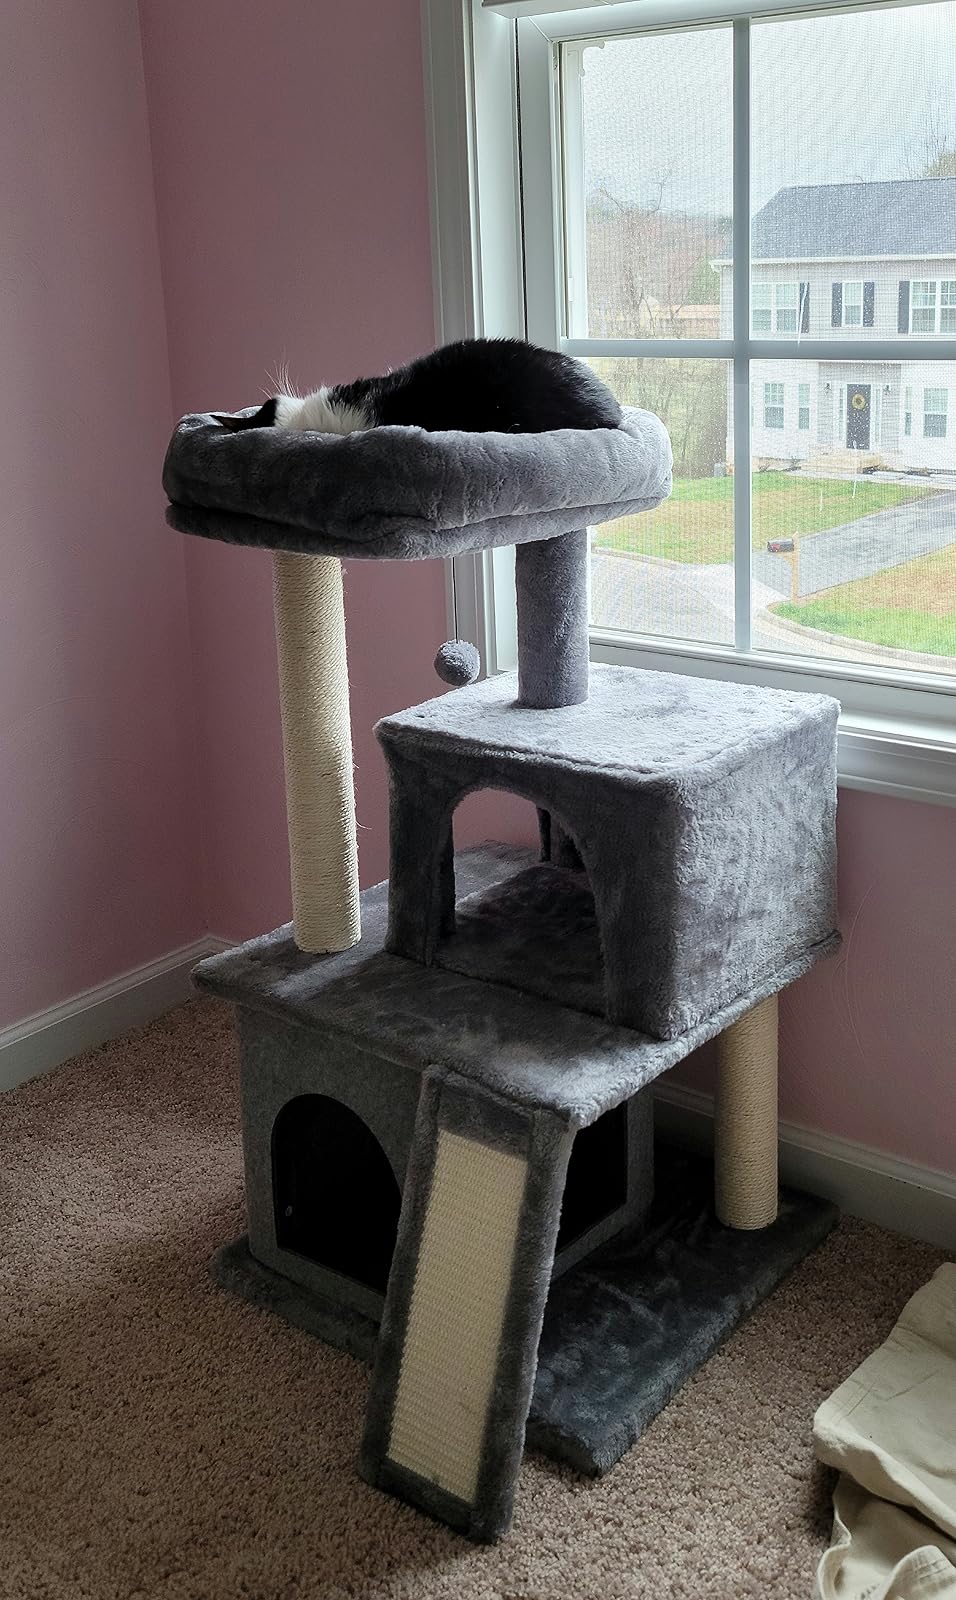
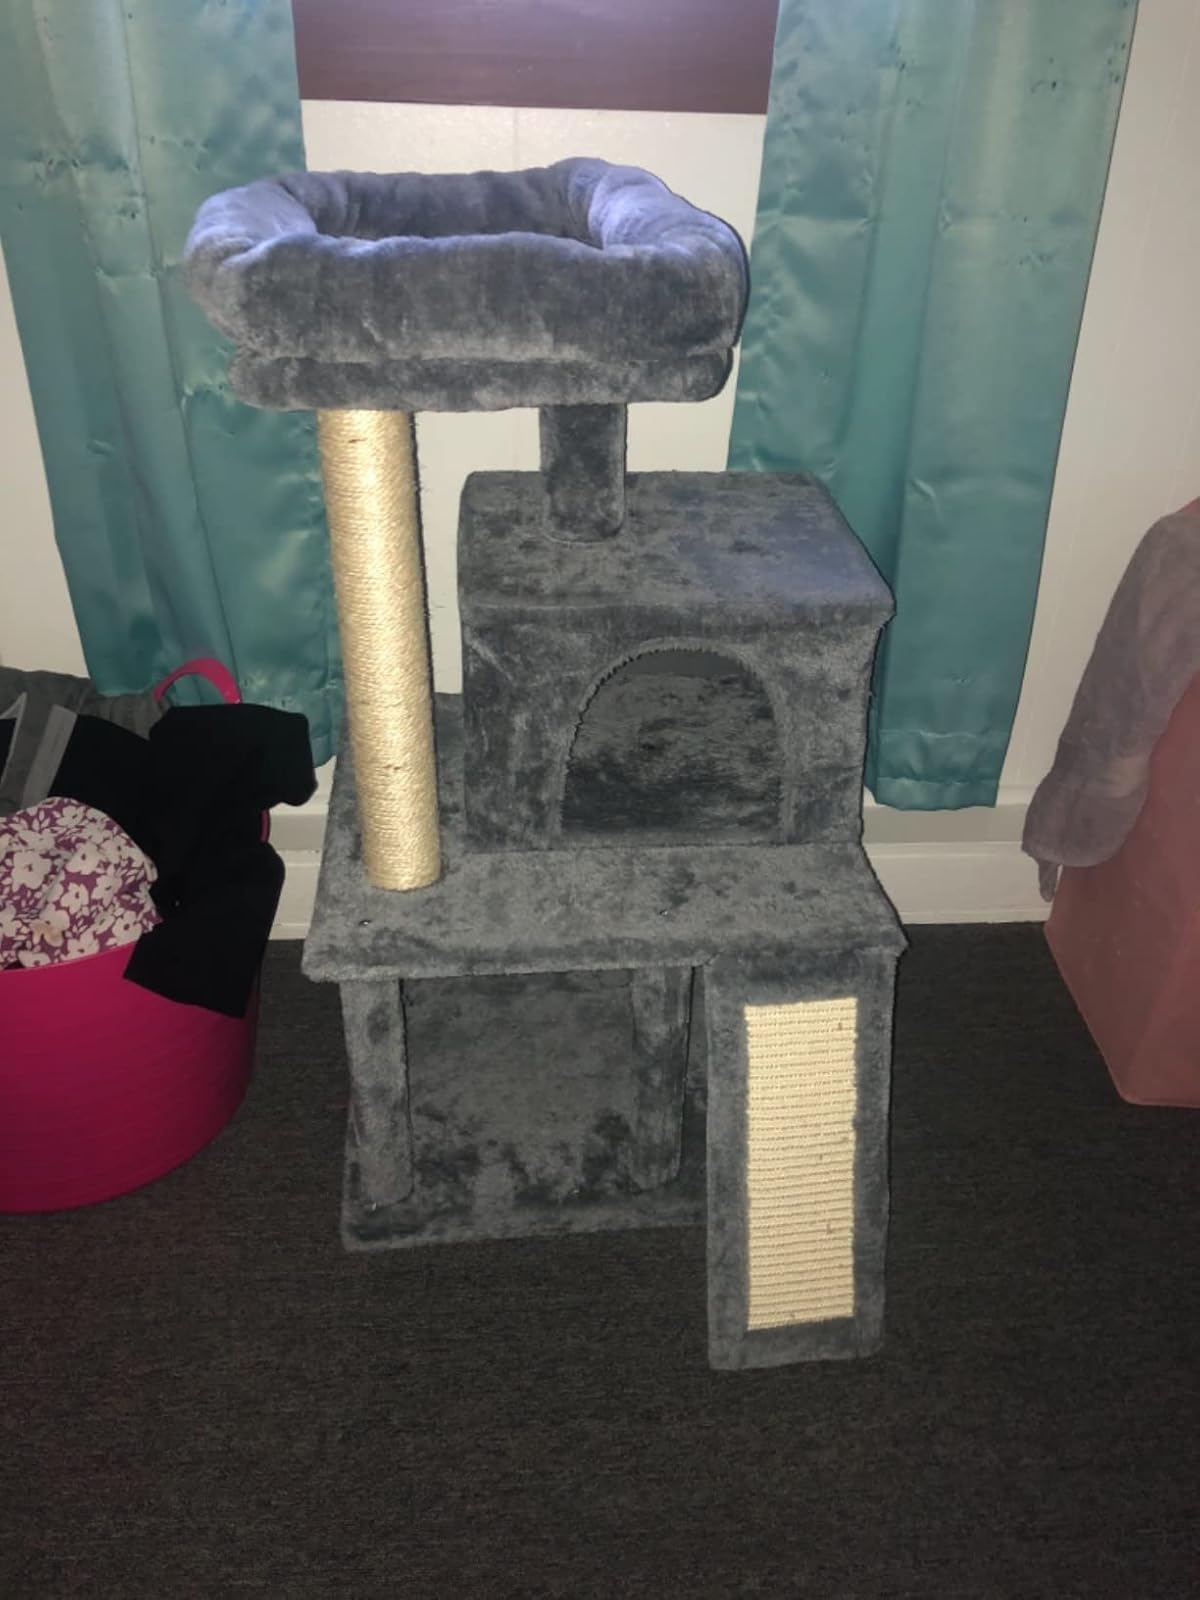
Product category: items_cat tree
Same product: yes